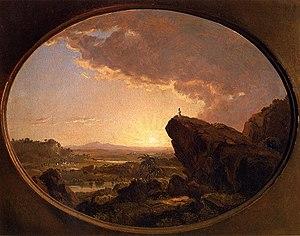
La Terre promise représente ce que dès la Genèse, la Torah ou Bible hébraïque désigne sous le nom de « Terre d'Israël » dans le pays de Canaan, « pays où coulent le lait et le miel », qui, selon les textes, fut promise par Dieu au patriarche hébreu Abraham et à sa descendance par Isaac et Jacob, comme une promesse de vie.
La Terre promise représente ce que dès la Genèse, la Torah désigne sous le nom de « Terre d'Israël » dans le pays de Canaan, « pays où coulent le lait et le miel », qui, selon les textes, fut promise par Dieu au patriarche hébreu Abraham et à sa descendance par Isaac et Jacob puis à celle de Moïse et Josué, comme une promesse de vie.